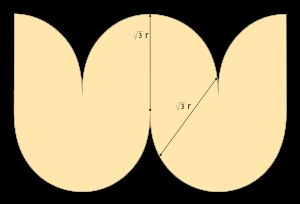
Oloid / Overfaldeareal og rumfang
Overfladen af en oloid foldet ud i to plan.
En oloid er en tredimensionel kurvet geometrisk objekt, der blev opdaget af Paul Schatz i 1929. Den har en konvekst skrog der er dannet ved at placere to linkede kongruente cirkler i vinkelrette plan, således at centrum på hver af cirklerne ligger på cirkelperiferien af den anden. Afstanden mellem de to centrummer svarer til radius på cirklerne. En tredjedel af cirklens omkreds ligger inden for det konvekse skrog.